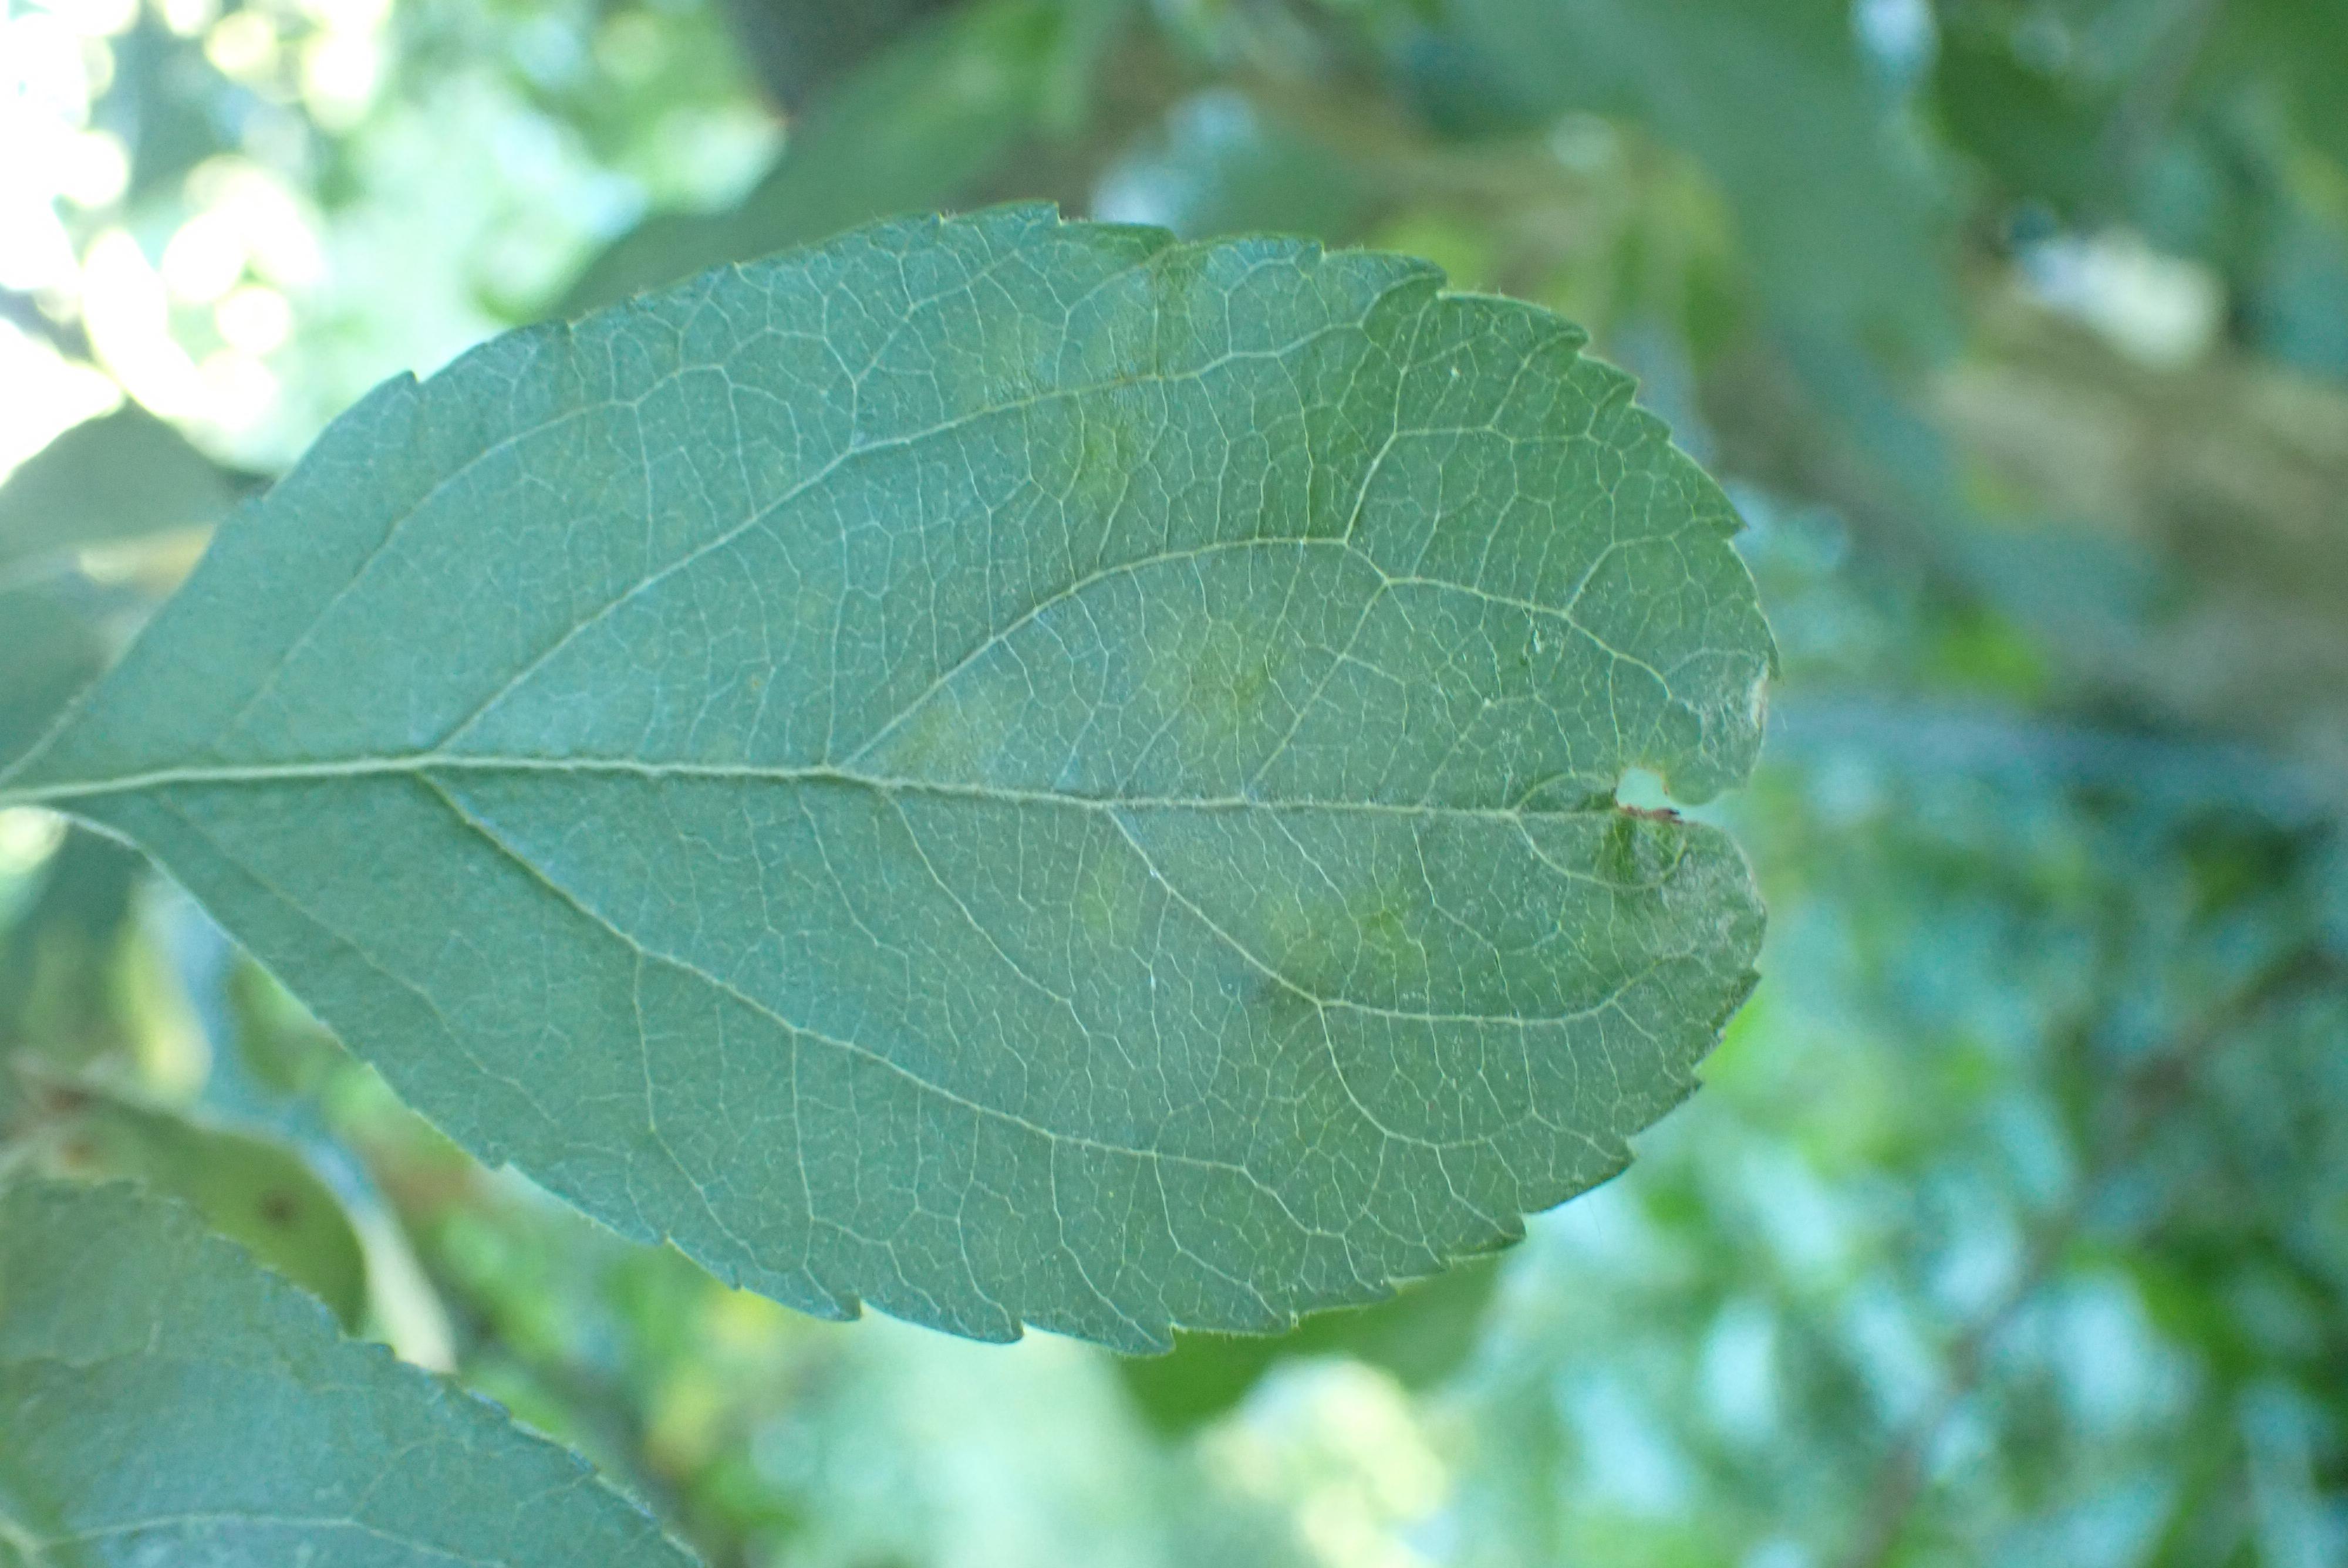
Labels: scab